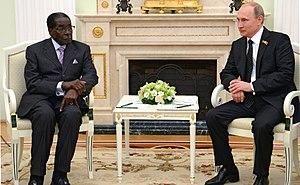
Robert Mugabe, né le 21 février 1924 à Kutama en Rhodésie du Sud et mort le 6 septembre 2019 à Singapour, est un homme d'État zimbabwéen. Il est Premier ministre de 1980 à 1987 et président de la République de 1987 à 2017.